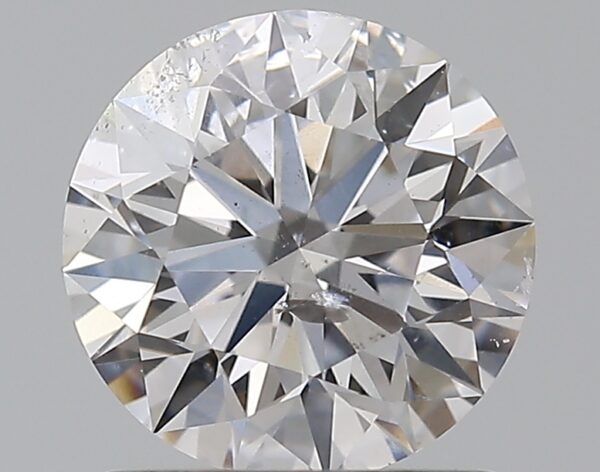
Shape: round
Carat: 1
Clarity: SI2
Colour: D
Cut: EX
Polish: EX
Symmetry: EX
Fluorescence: F
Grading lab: GIA
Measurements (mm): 6.34 x 6.37 x 3.99